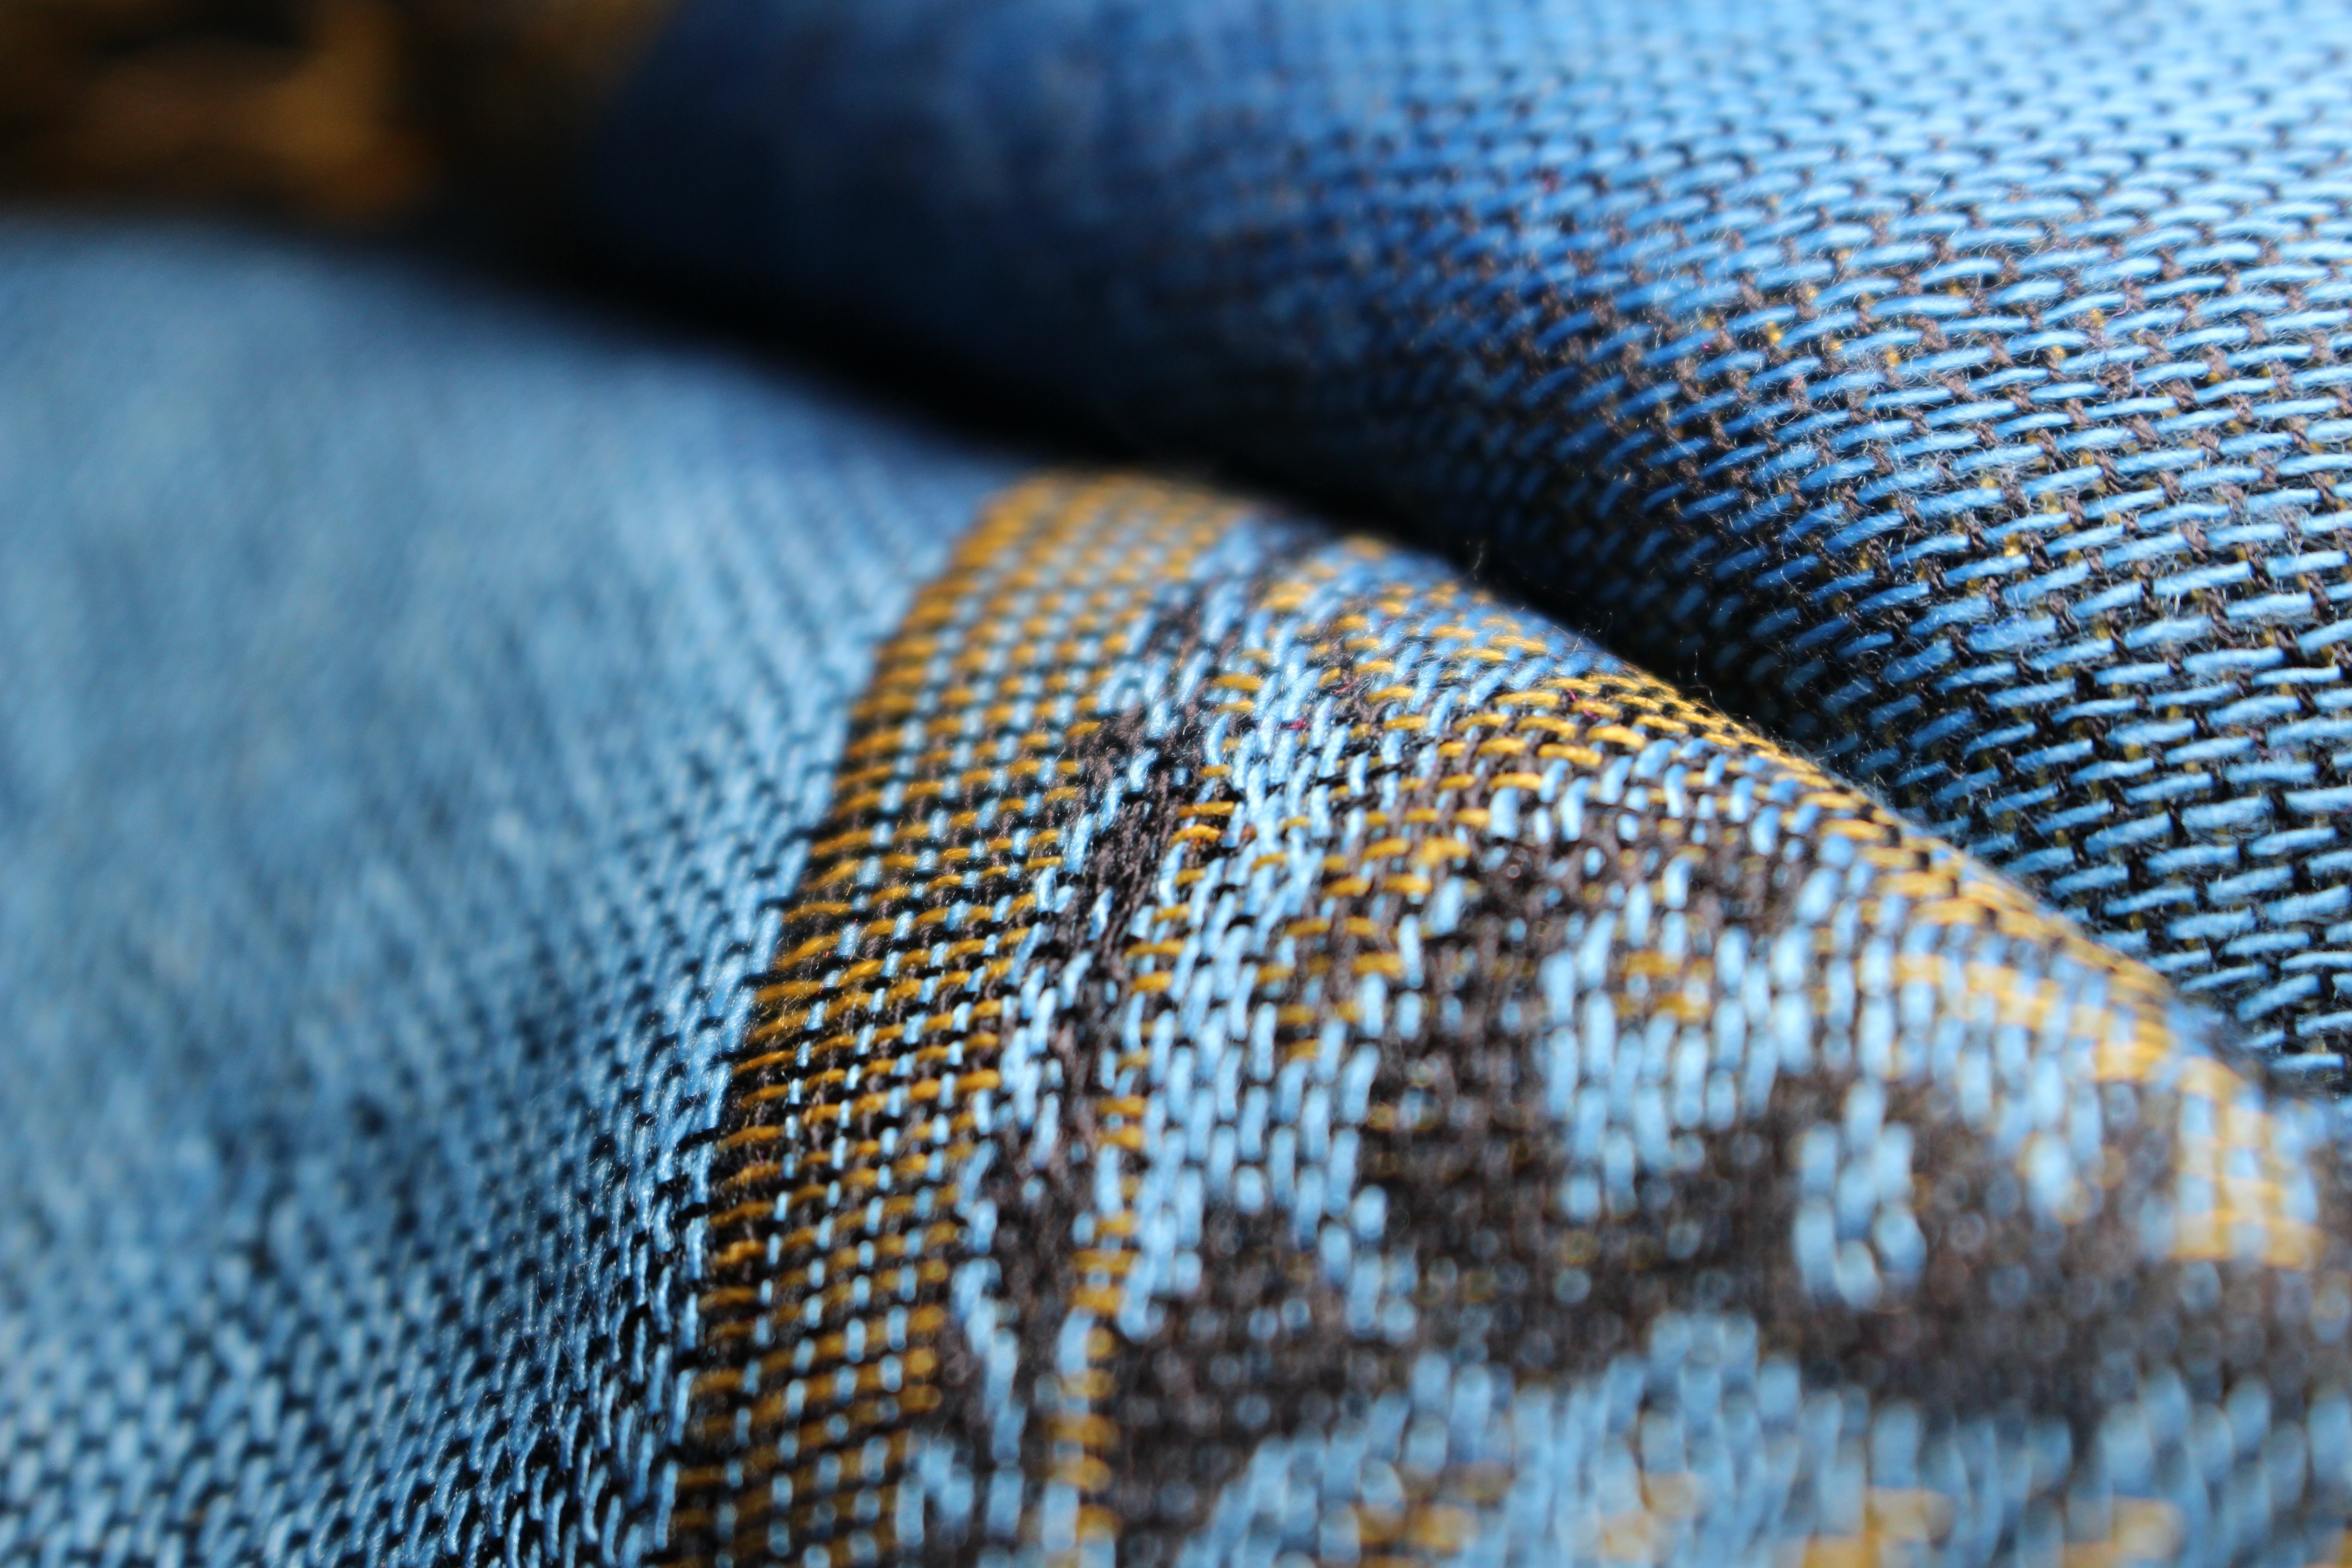
hand, texture, leaf, pattern, color, blue, craft, reptile, weave, fabric, thread, close up, textile, grey, gold, snake, macro photography, substances produce, scaled reptile